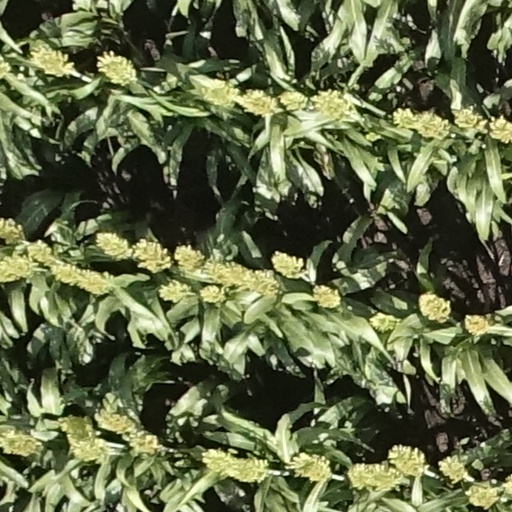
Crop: sorghum